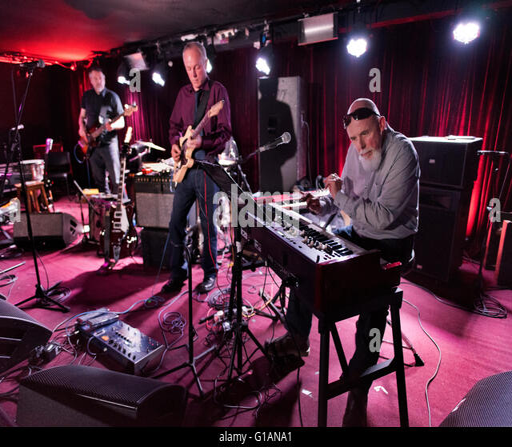
person and organisation in concert .